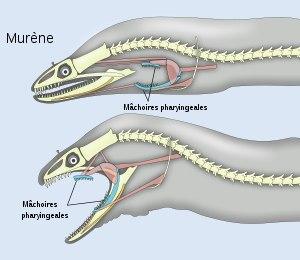
Le pharynx est un carrefour aéro-digestif entre les voies aériennes et les voies digestives. On rencontre également à son niveau l'ouverture de la trompe d'Eustache ou tube auditif, qui le met en communication avec l'oreille moyenne au niveau de la caisse du tympan.
Les mâchoires pharyngiennes, ou mâchoires pharyngeales, sont une structure dentaire annexe située dans le pharynx de certains animaux, distinctes des mâchoires principales de la bouche.
La mâchoire est l’ensemble des deux structures opposables formant la bouche.
Les murènes ou murénidés forment une famille de poissons anguilliformes. On compte environ 200 espèces réparties dans 16 genres. La plus grande espèce, la murène à longue queue, peut mesurer jusqu'à 4 m de long mais la plupart mesurent environ 1,50 m.